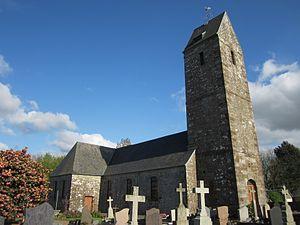
Le Luot, Manche
Le Luot est une commune française, située dans le département de la Manche en région Normandie, peuplée de 273 habitants.